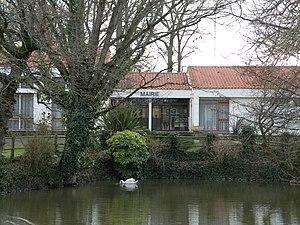
Mairie de Haute-Goulaine.
Haute-Goulaine est une commune de l'Ouest de la France située dans le département de la Loire-Atlantique, en région Pays de la Loire.